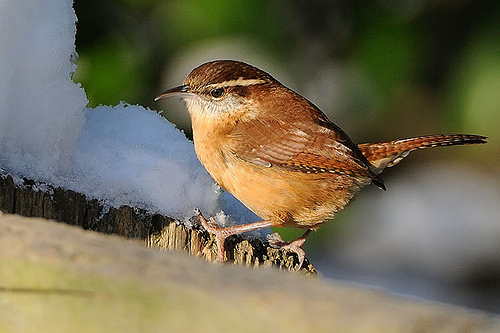
this little brown bird has a long beak and little brown eyes with a few specks of white on its wings and tail.
a small, round brown bird with long tail feathers and a small beak.
a small sized bird with tones of brown all over and a narrow, pointed billthe small bird has a brown crown with an off white eyebrow, the beak is skinny, pointed and curved slightly downward.
this is a tiny bird with a tan breast and dark brown crown.
this small bird has a short black bill and an orange belly.
this bird is orange and brown in color, with a very skinny beak.
this bird is brown and black in color, with a skinny black beak.
this small bird has a pointy bill, brown colored belly, and feet.
this bird has a pointed black bill, with a light brown breast.
Species: Carolina Wren